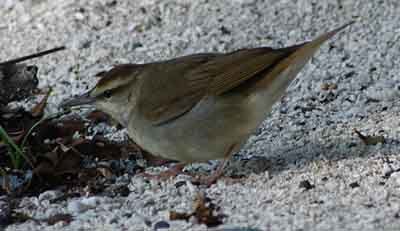
the bird has a grey breast and belly, and a medium sized head and bill
this bird has a white belly and breast, with a brown crown, superciliary, and nape.
the bird has a small black eyering and a small bill.
a green belly along with brownish greenish secondaries. short legs and a pinkish larsus. brown secondaries and wing bars
this small brown bird has a relatively large beak for its size and stripes around its head.
this small bird is two toned brown and grey, with a grey belly, and brown on its crown and cheek patch.
a small bird that has a white belly, brown wings and black wingbars.
this bird is brown with white and has a long, pointy beak.
this bird has a brow crown with a grey cheek patch and a grey belly.
this bird has wings that are brown and has a white belly
Species: Swainson Warbler